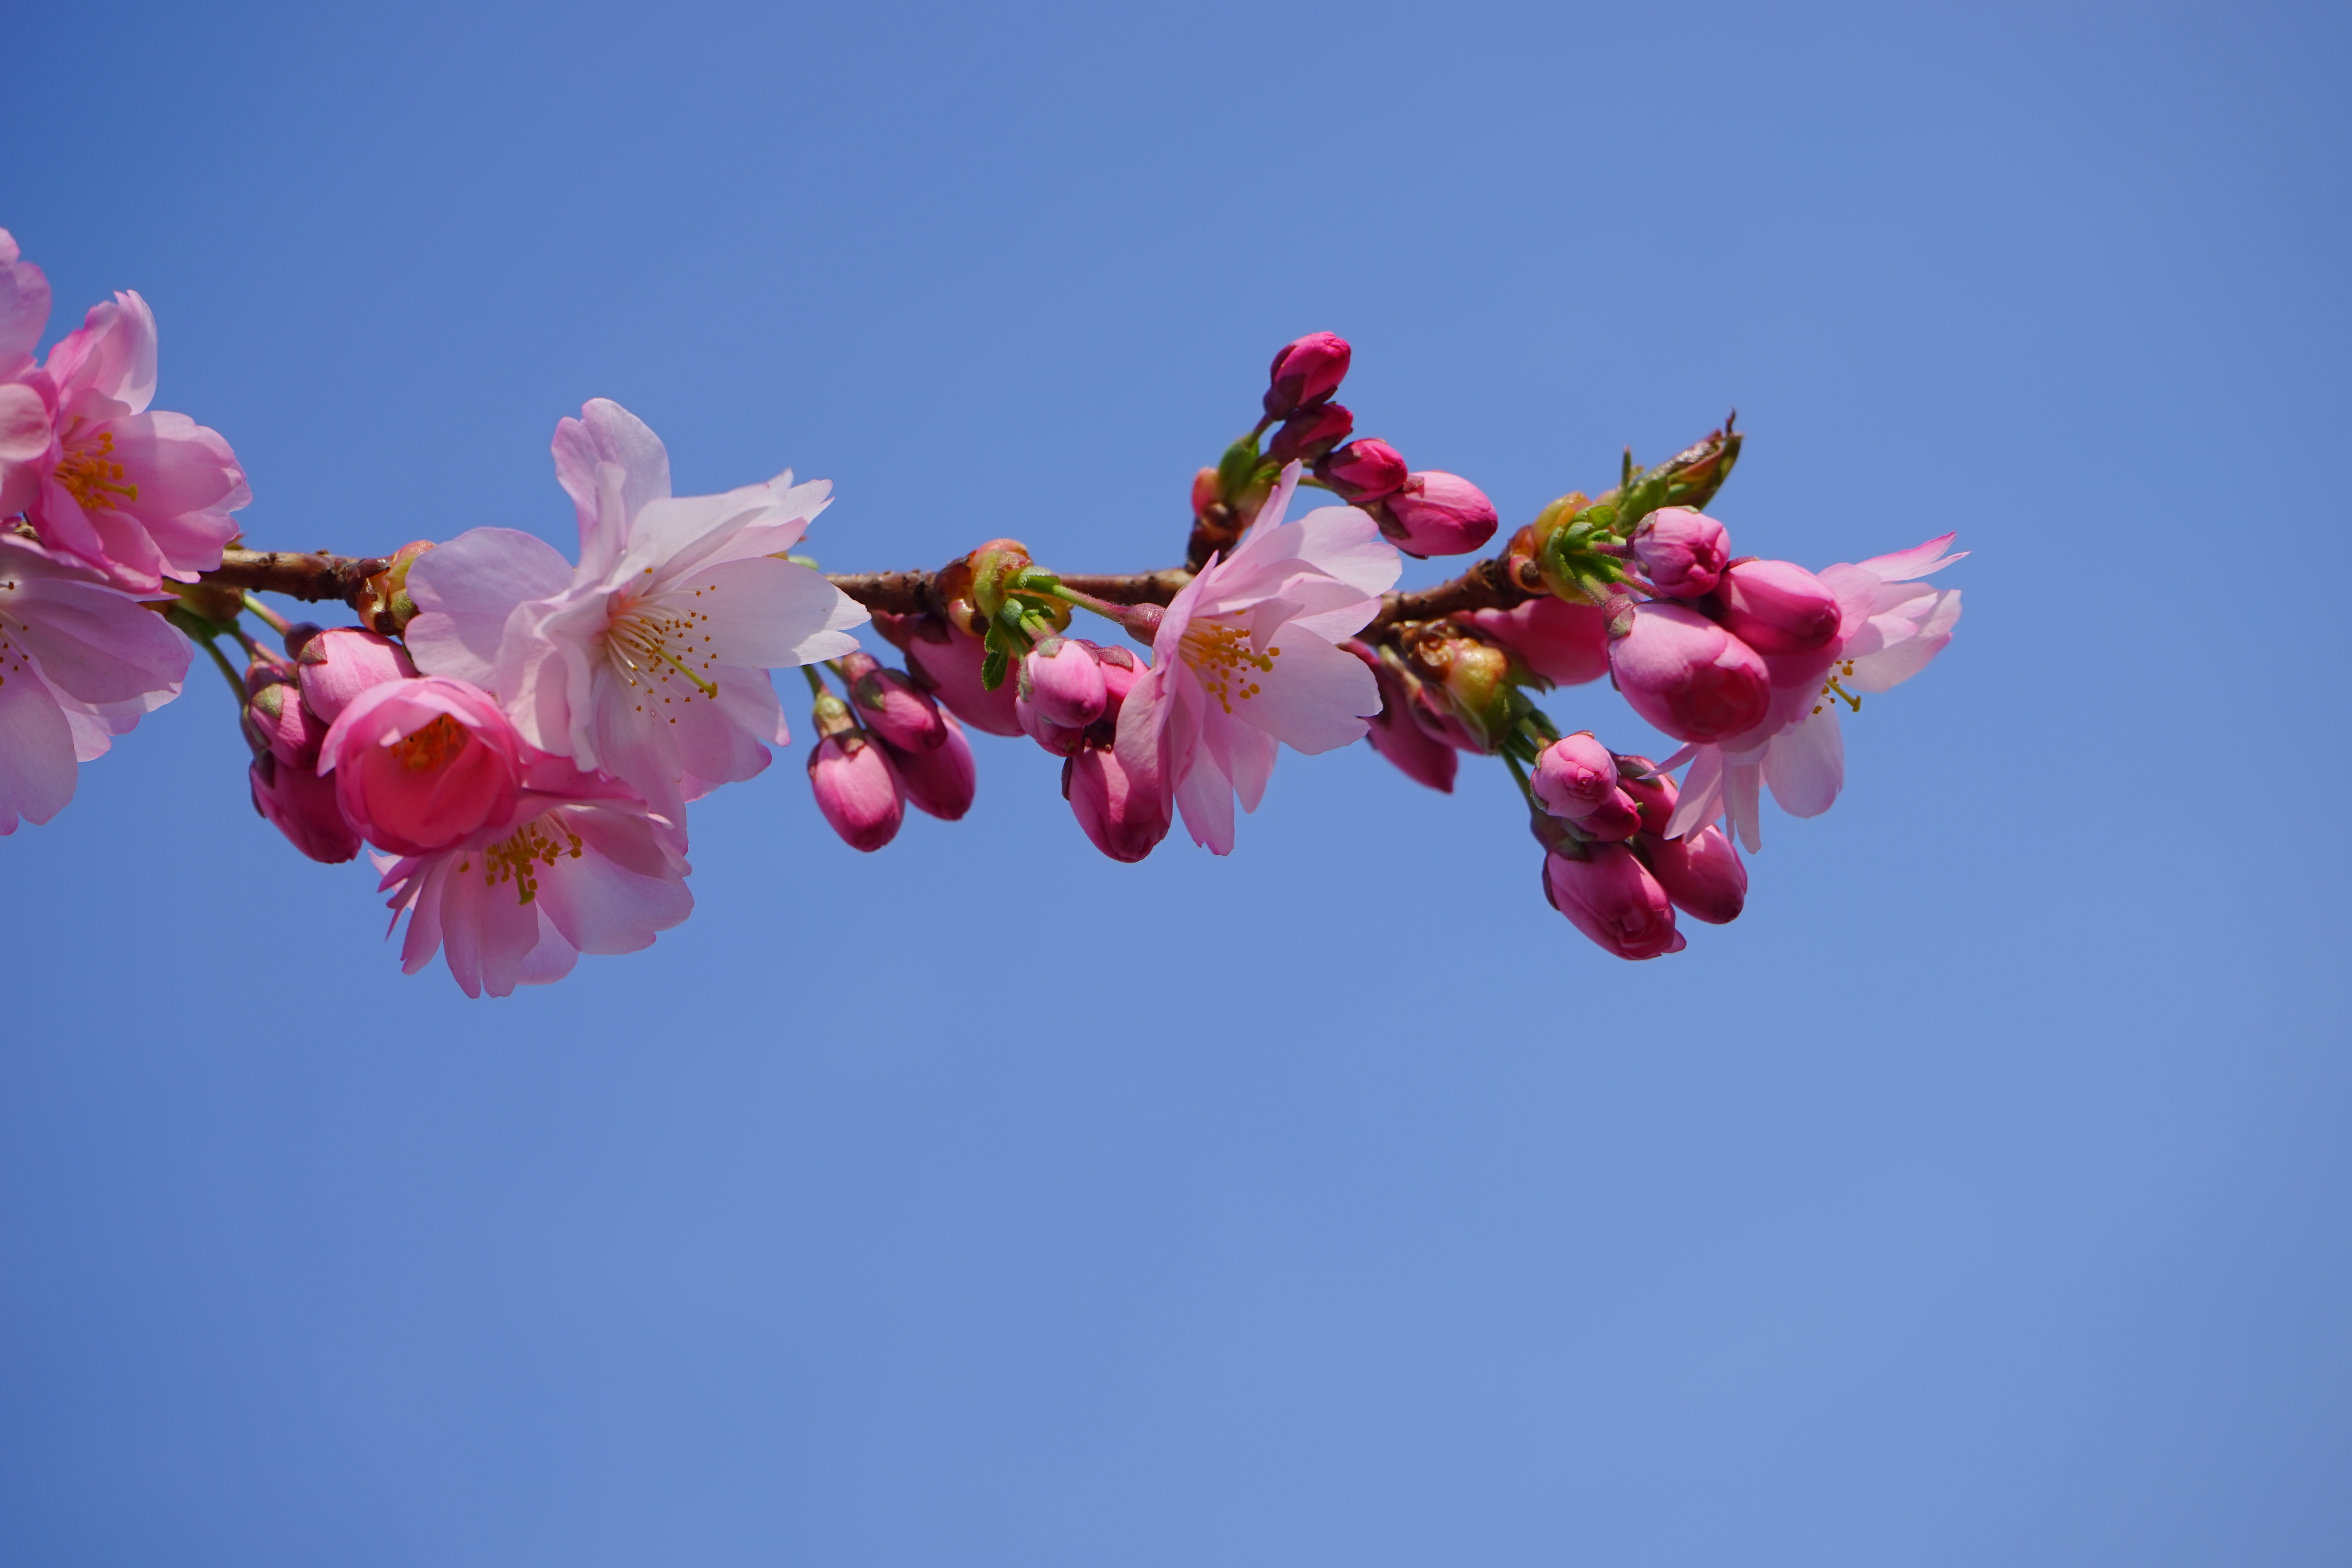
tree, branch, blossom, plant, sky, flower, petal, bloom, spring, produce, color, botany, colorful, pink, flora, cherry blossom, flowers, japanese cherry trees, macro photography, flowering plant, japanese cherry, japanese flowering cherry, ornamental cherry, land plant